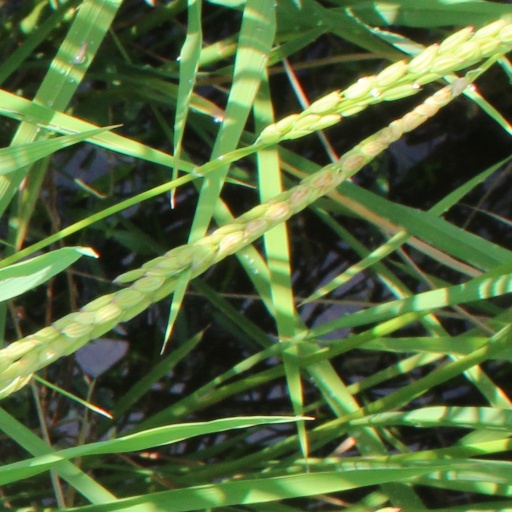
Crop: rice